Grenade launcher

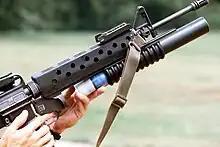
Loading an M203 attached to an M16A1 with a practice round

Since grenade launchers require relatively low internal pressure and only a short barrel, a lightweight launcher can be mounted under the barrel of a traditional rifle; this type of device is referred to as an ""underbarrel"" or ""underslung"" grenade launcher. This reduces the weight the soldier must carry by eliminating the grenade launcher's buttstock and makes the grenade launcher available for use at a moment's notice. Underbarrel 40 mm grenade launchers generally have their own trigger group; to fire, one simply changes grips, disengages the safety, and pulls the trigger. In Western systems, the barrel slides forward or pivots to the side to allow reloading; most fire a 40×46mm grenade cartridge. Soviet and Russian launchers are instead loaded from the muzzle, with the cartridge casing affixed to the projectile in the style of a mortar shell. For aiming, underbarrel grenade launchers typically use a separate ladder, leaf, tangent or quadrant sight attached to the launcher or the rifle, either to one side of the handguard or on top of the handguard in between the iron sights. Modern launchers often have the option of mounting more sophisticated aiming systems, such as ballistic rangefinders and day / night sights.